Jodie Meeks

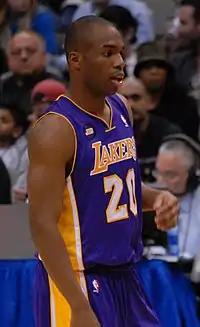
Meeks with the Los Angeles Lakers in 2013

On August 13, 2012, Meeks signed a two-year deal with the Los Angeles Lakers. On November 30, he scored 21 points on a then career-high seven three-pointers in a 122–103 win over the Denver Nuggets.